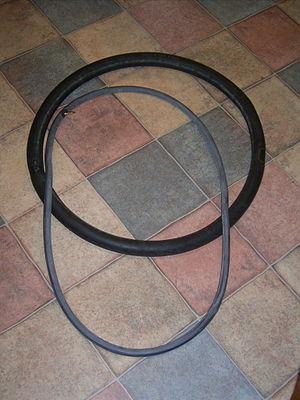
La chambre à air est un boyau en caoutchouc rempli d'air.